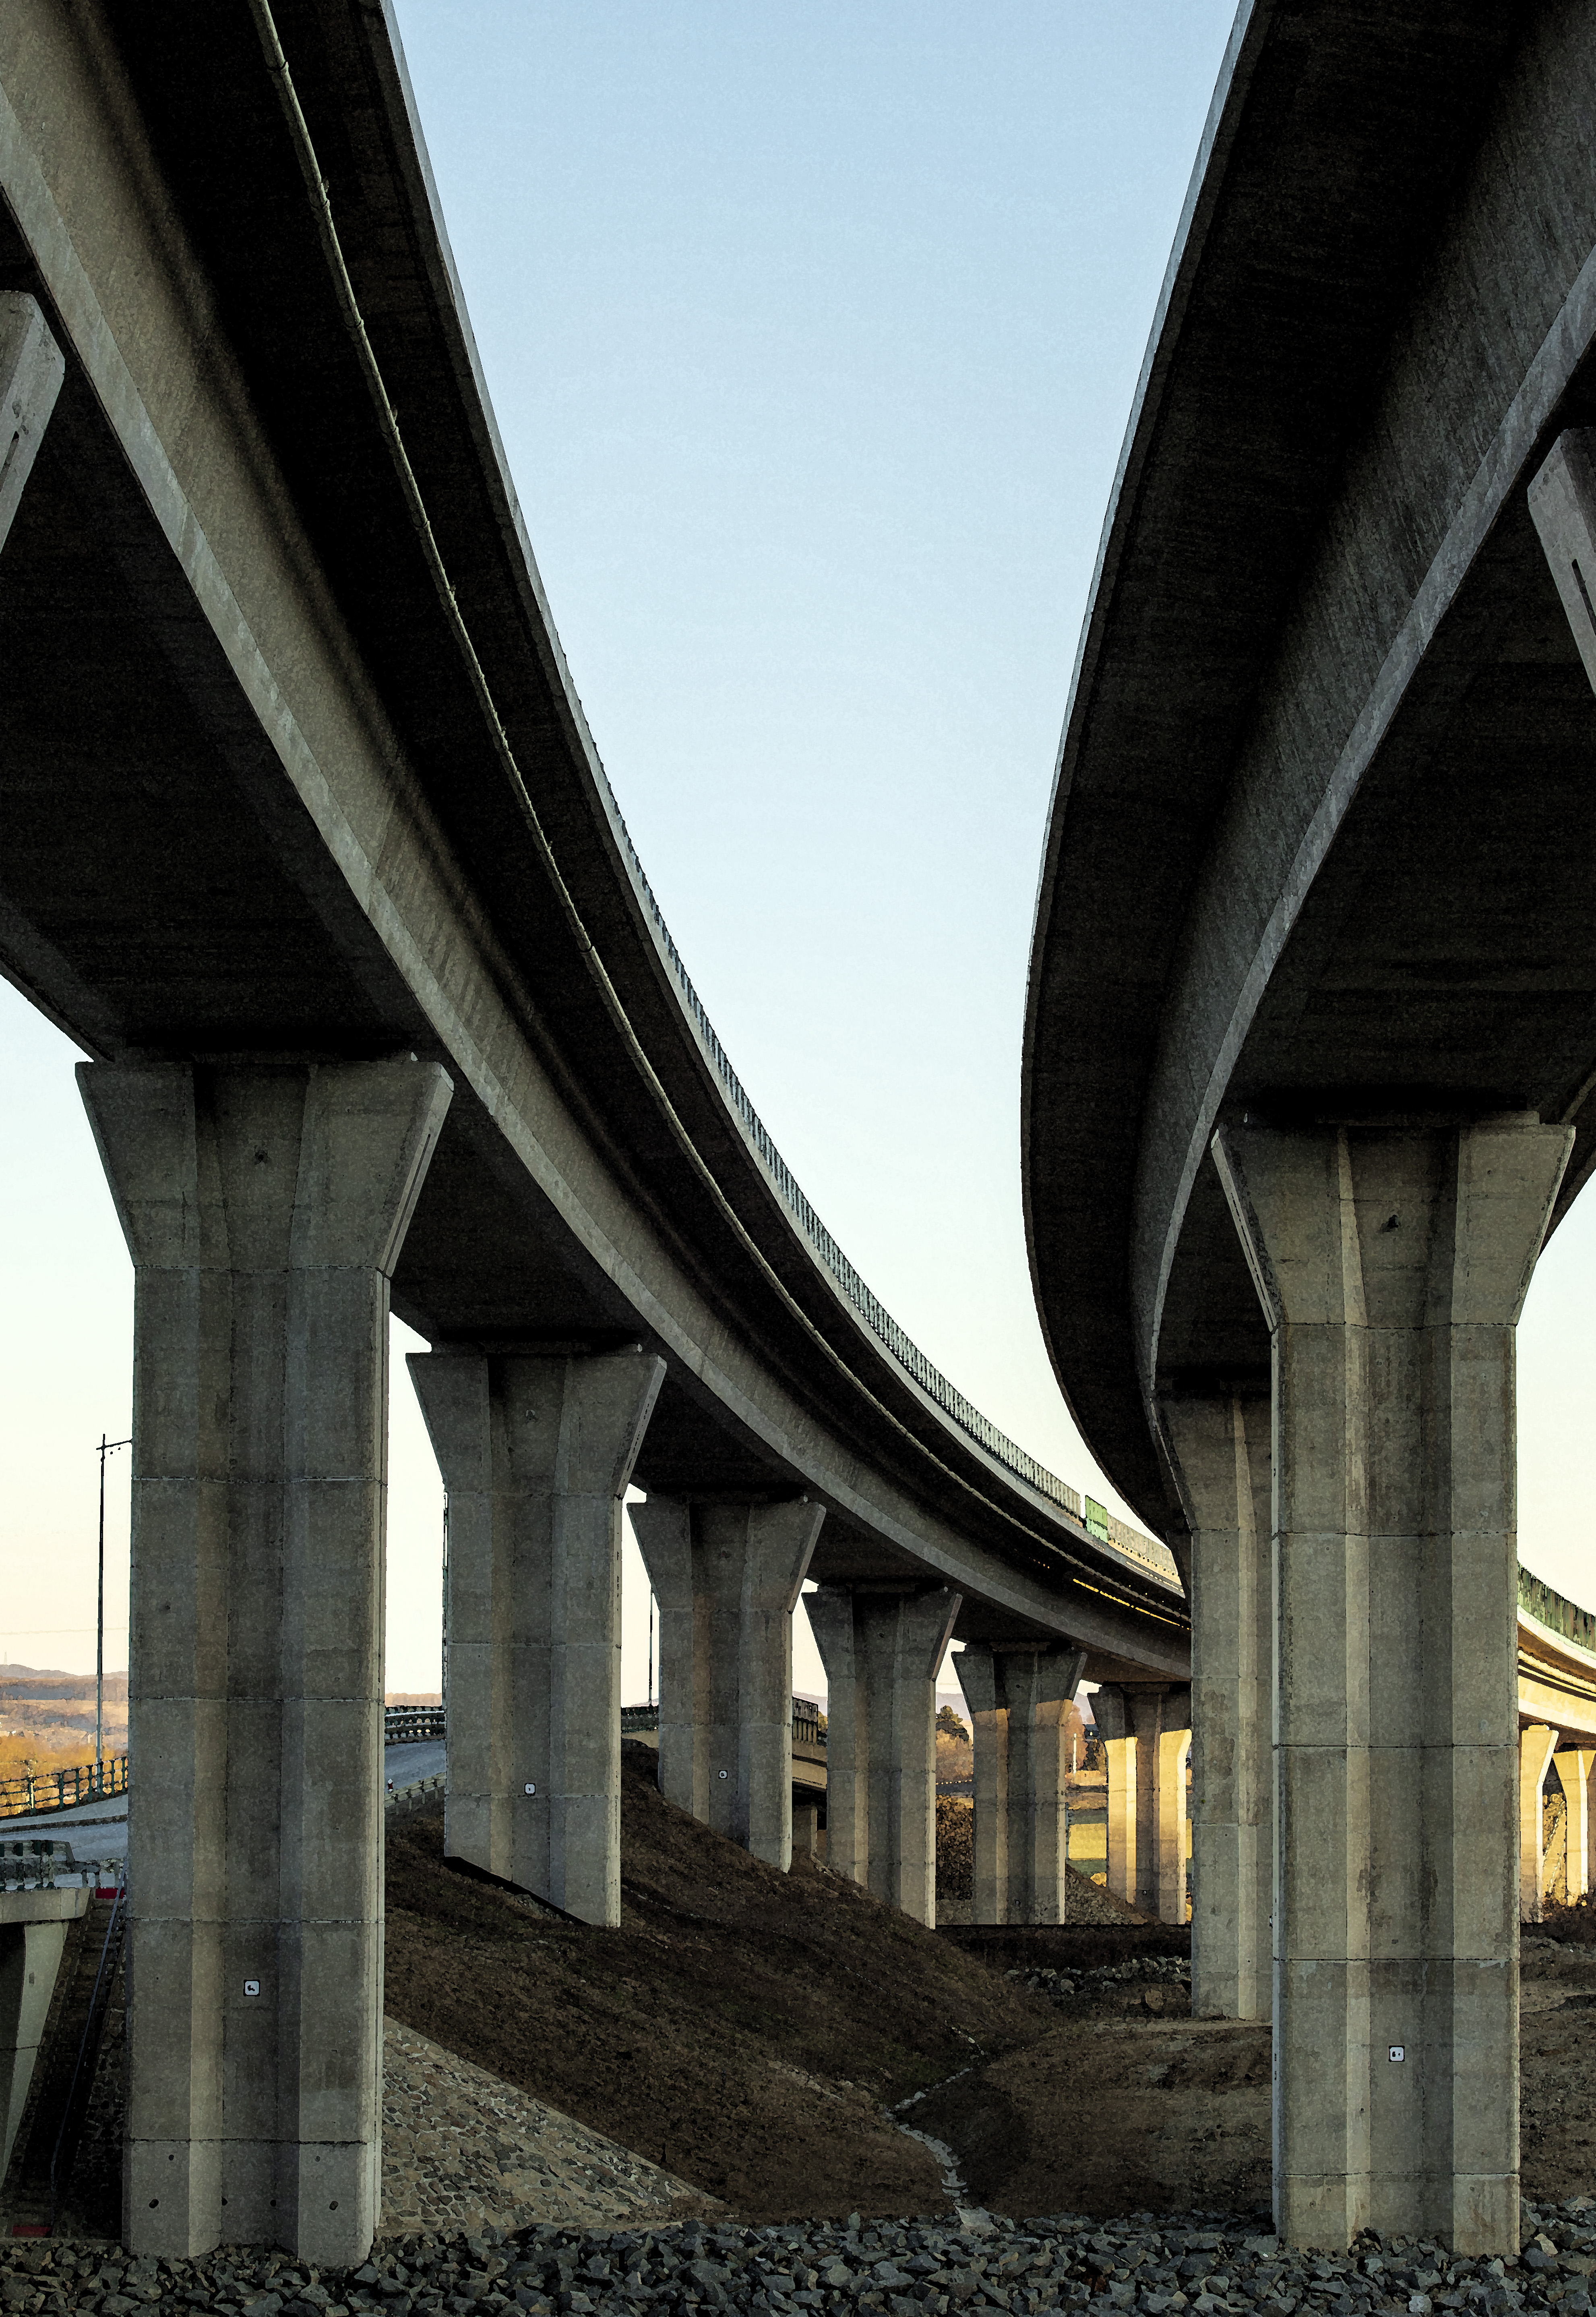
bridge, sky, infrastructure, architecture, line, composite material, landmark, Tints and shades, road, metropolitan area, overpass, concrete bridge, symmetry, city, beam bridge, tree, urban area, concrete, freeway, nonbuilding structure, highway, girder bridge, art, monochrome photography, monochrome, building, viaduct, column, transport